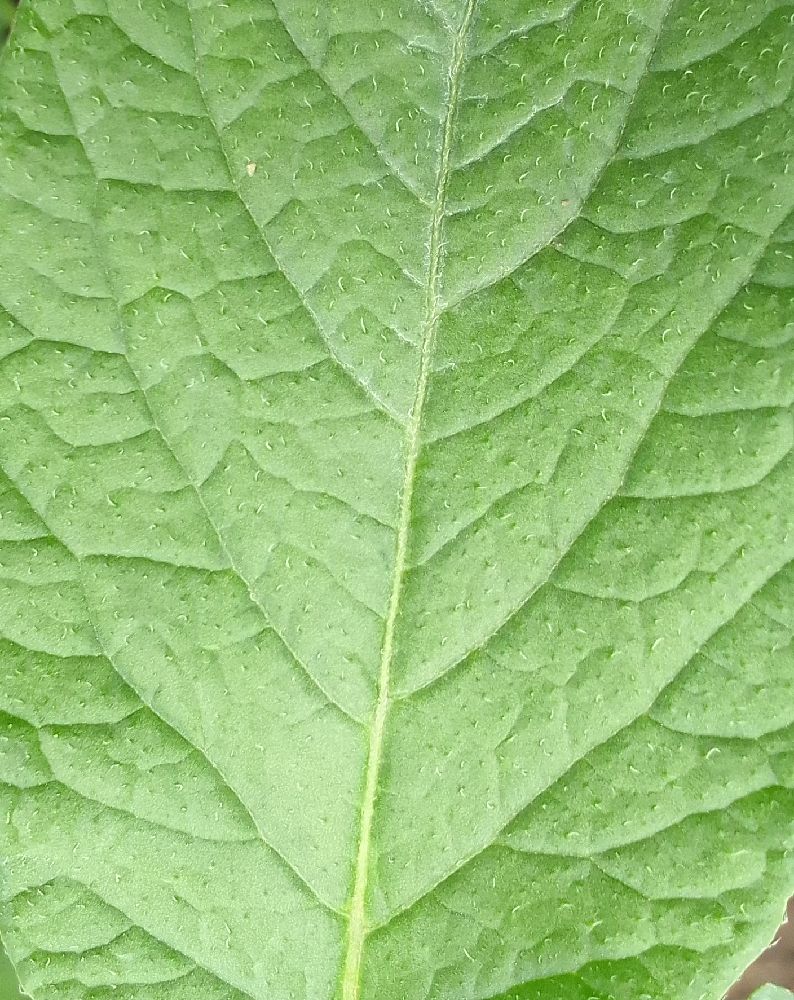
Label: Healthy